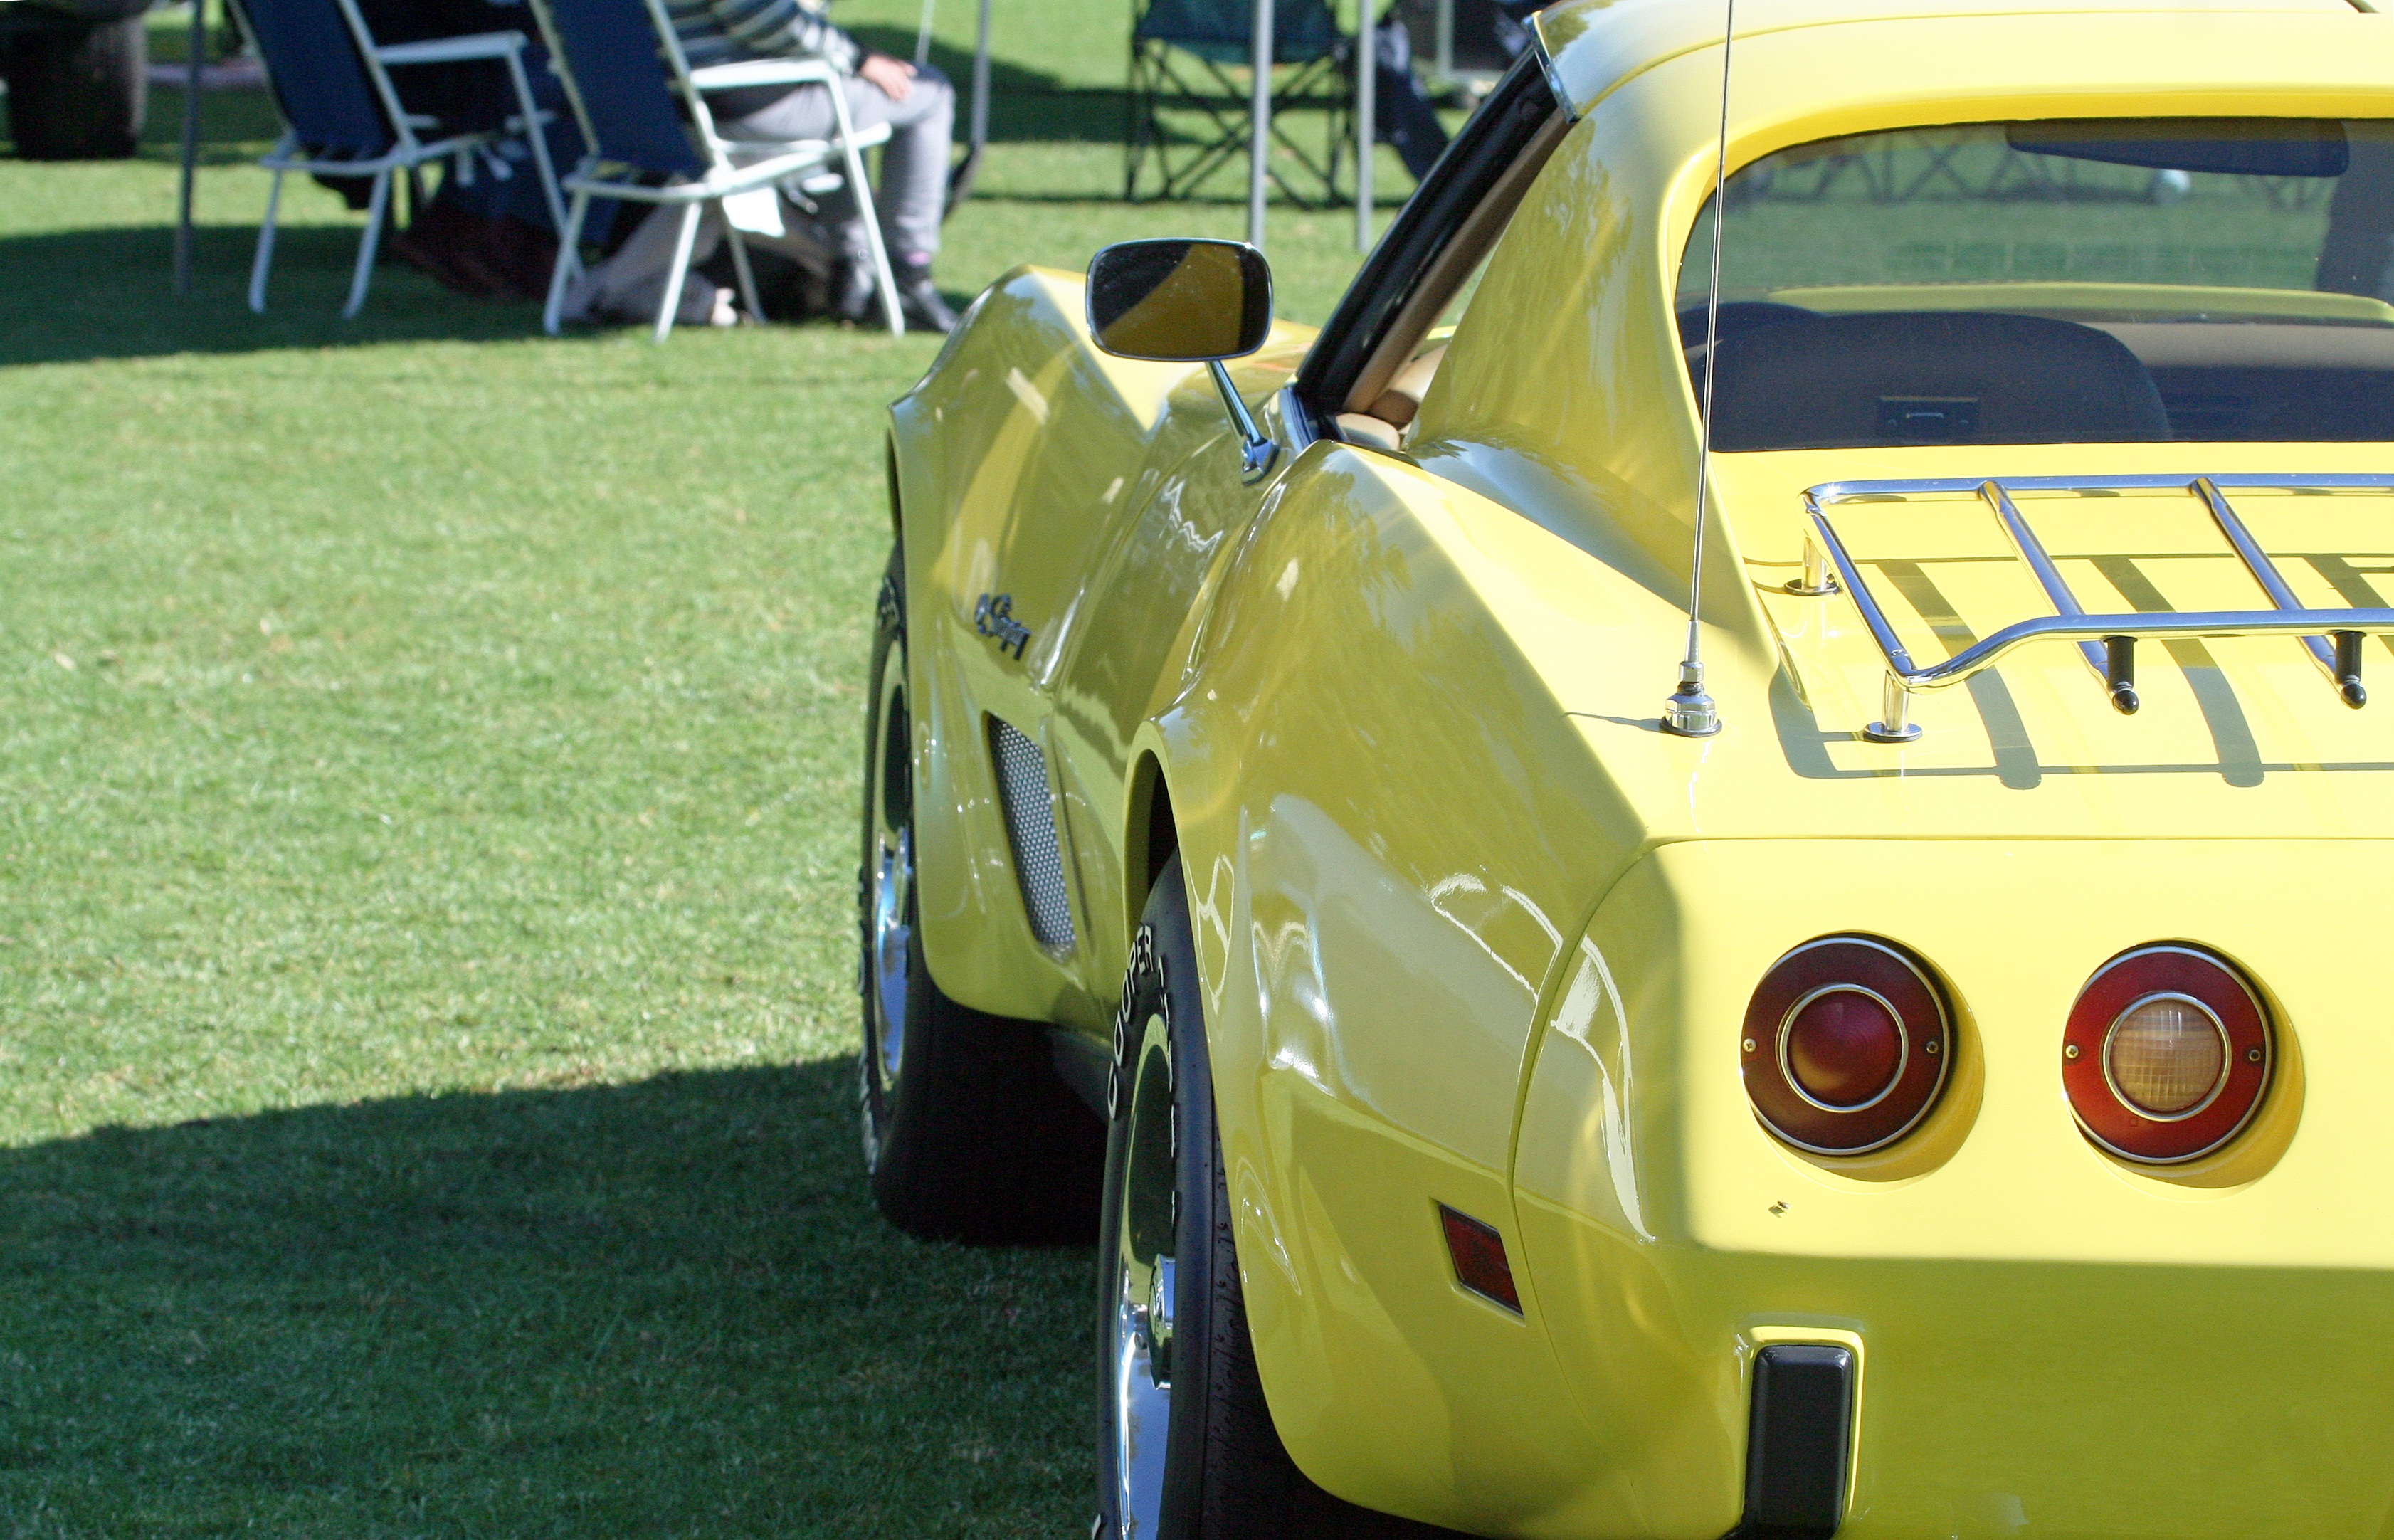
car, wheel, vehicle, sports car, muscle car, race car, supercar, ford, land vehicle, automobile make, automotive exterior, automotive design